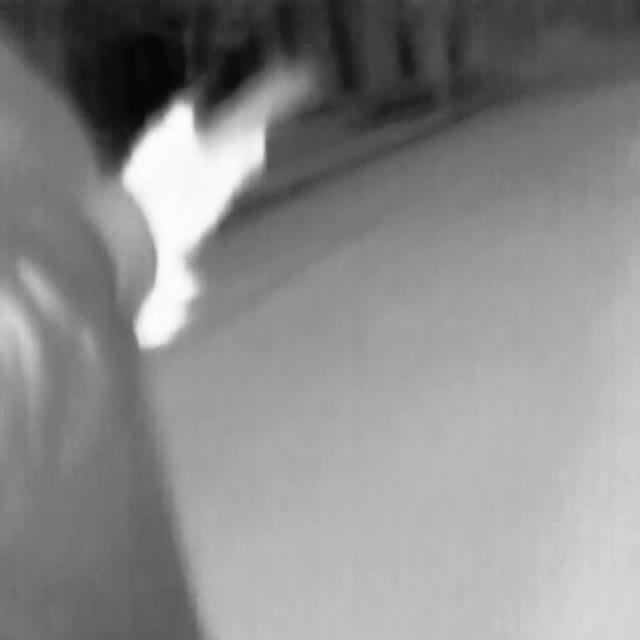
Detected objects:
label: person